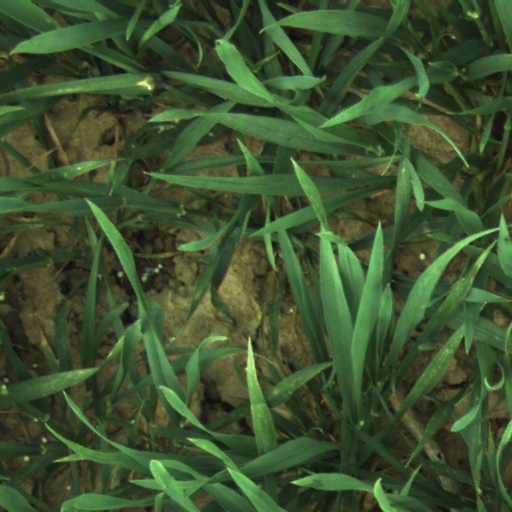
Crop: wheat